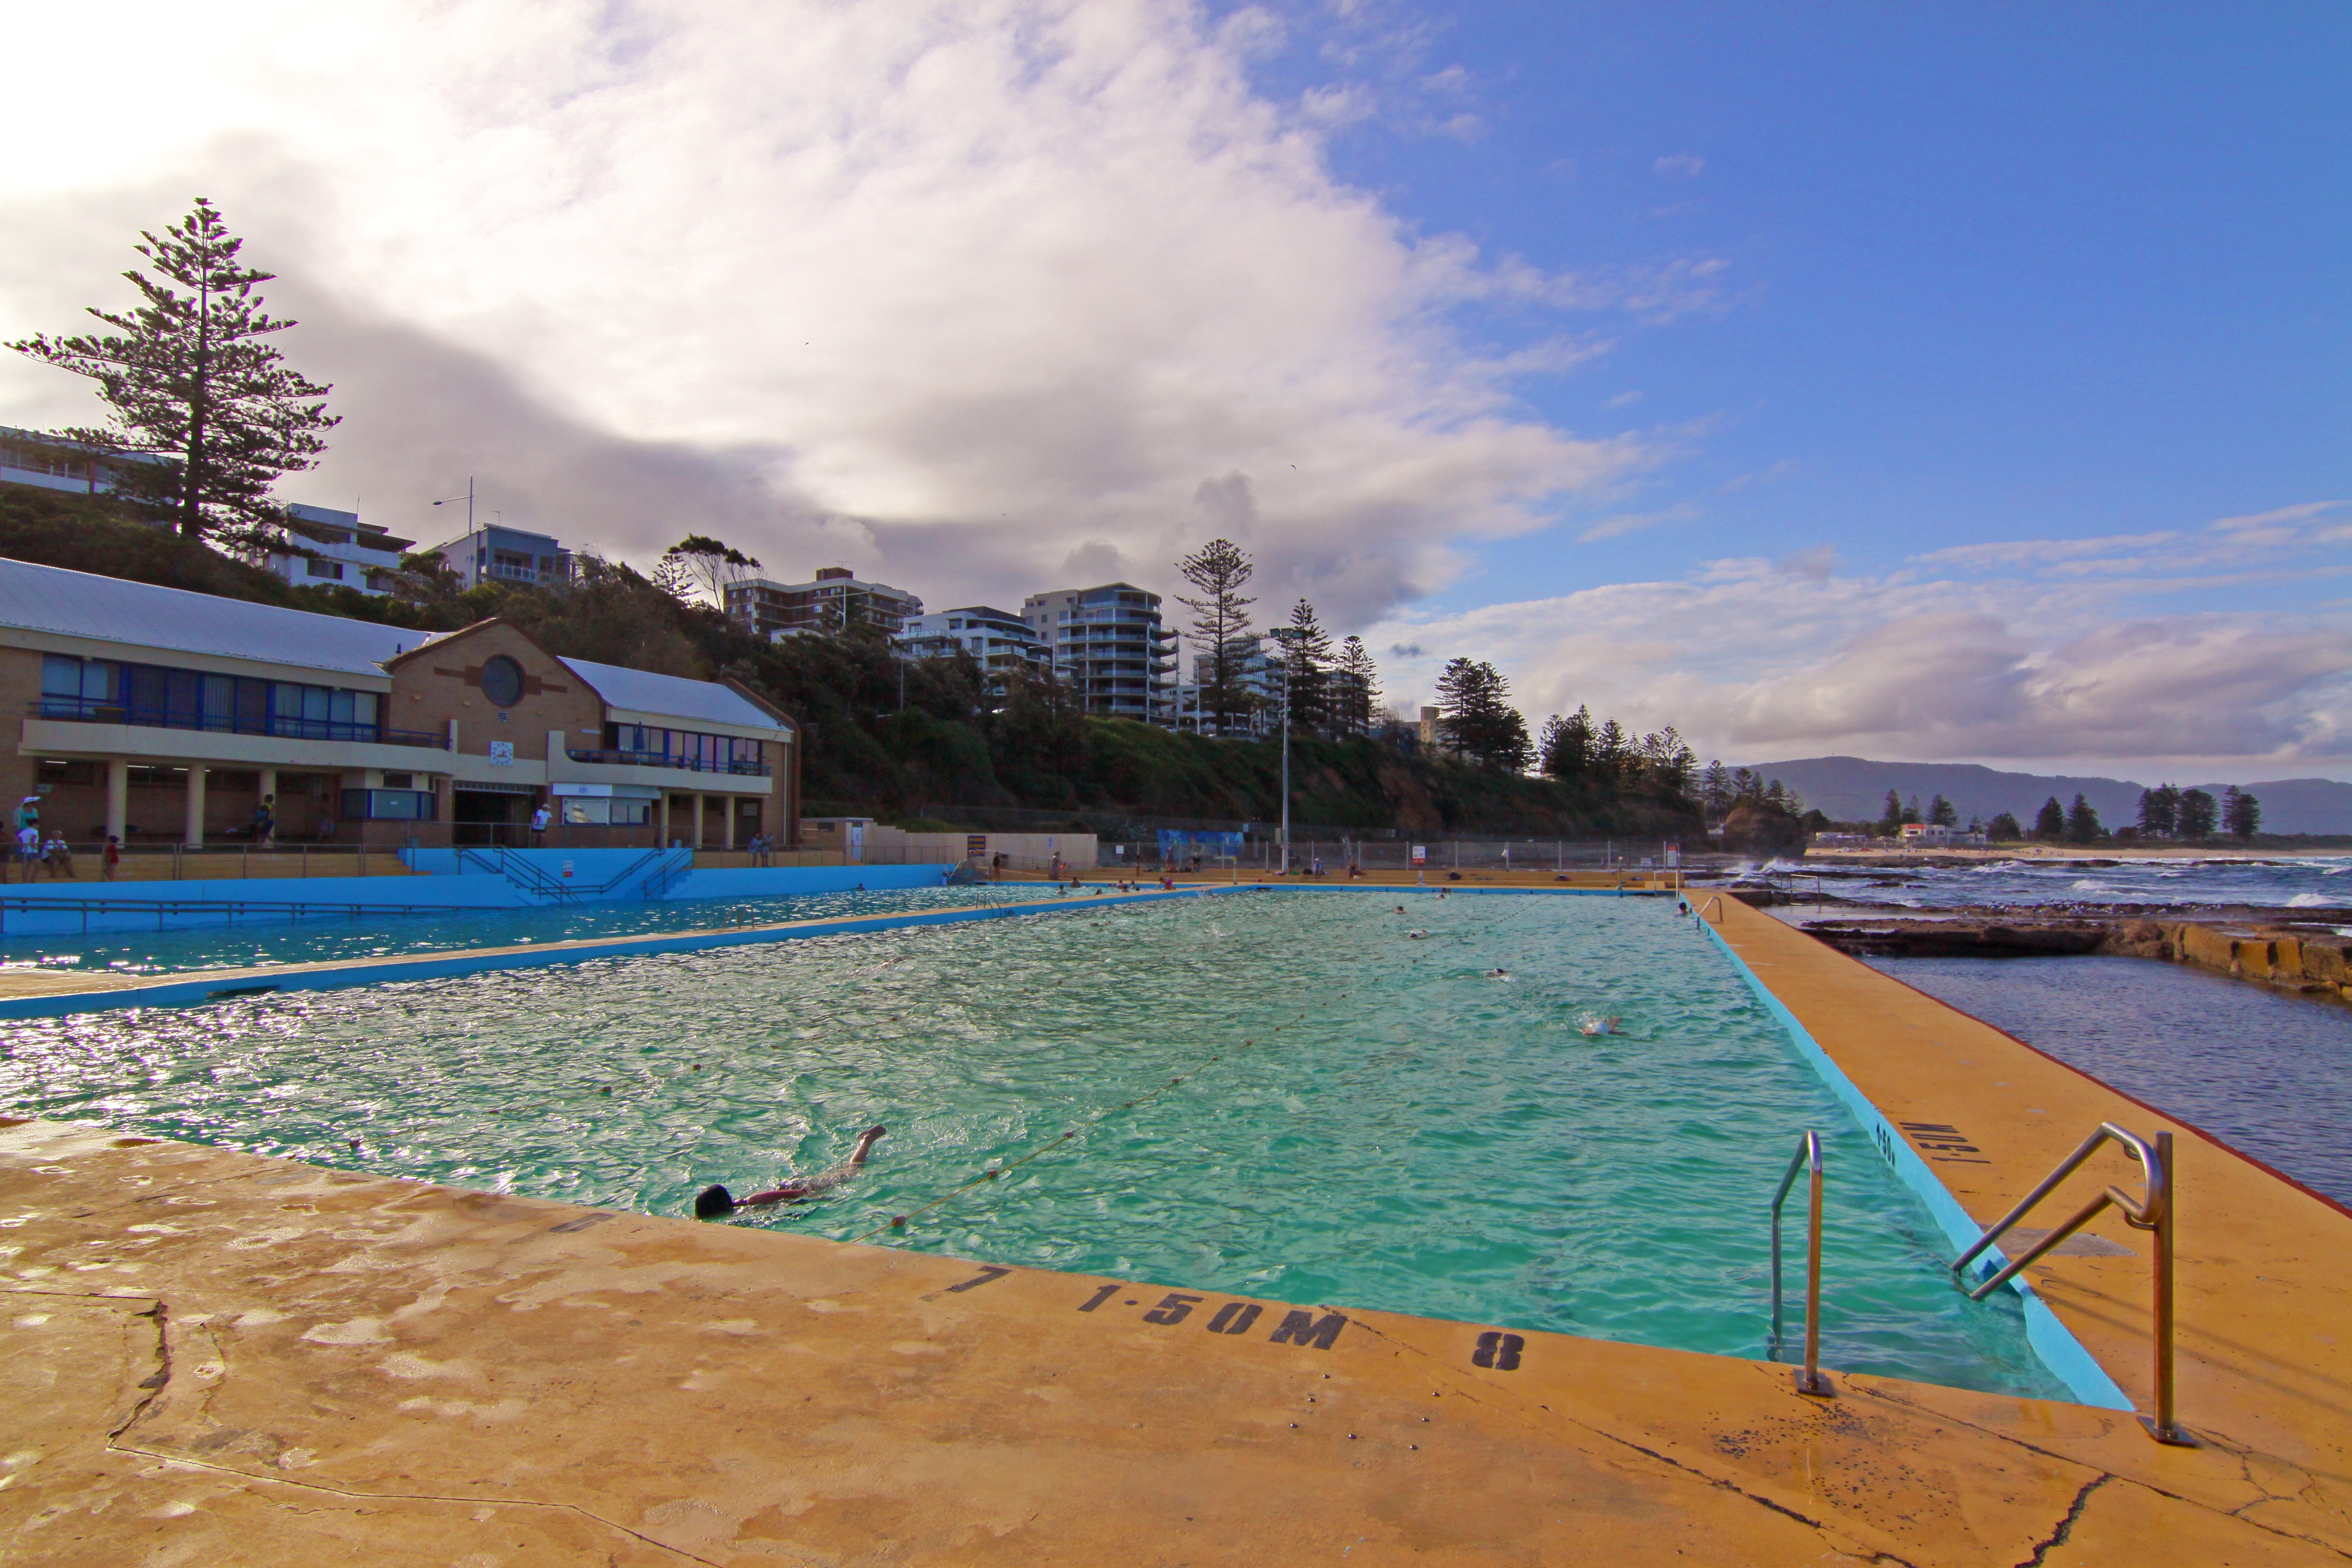
beach, sea, water, nature, ocean, sun, shore, summer, vacation, travel, recreation, pool, swim, relax, swimming pool, holiday, lagoon, bay, blue, leisure, swimming, sunny, fun, happiness, resort, poolside, beauty, joy, estate